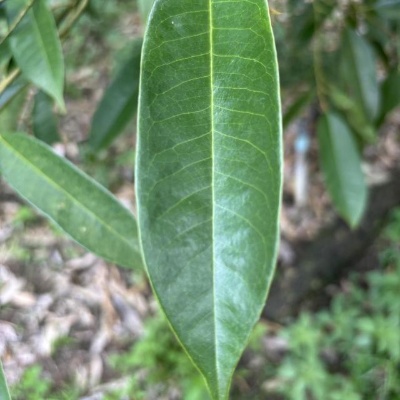
Label: Leaf_Healthy